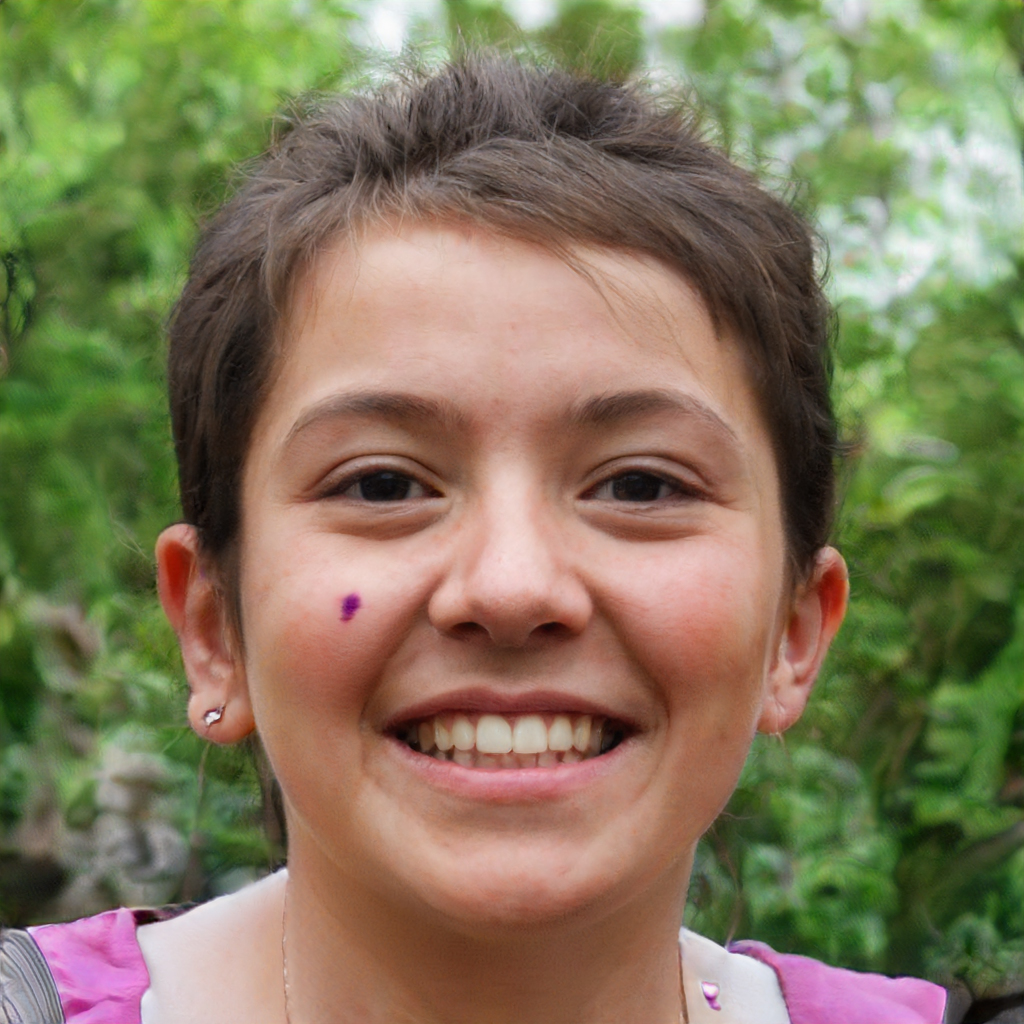
Gender: Female